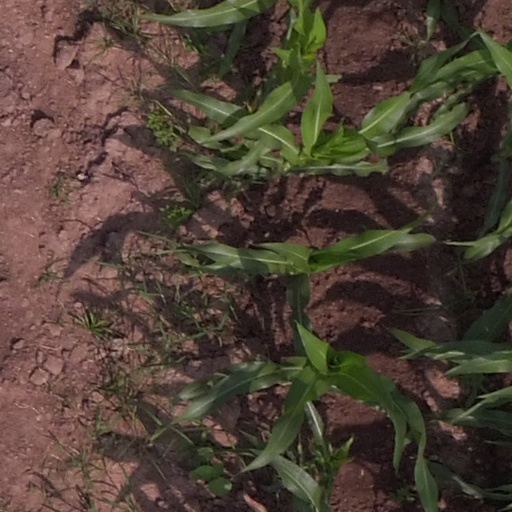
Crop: maize; corn